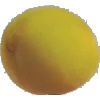
Label: Peach 2